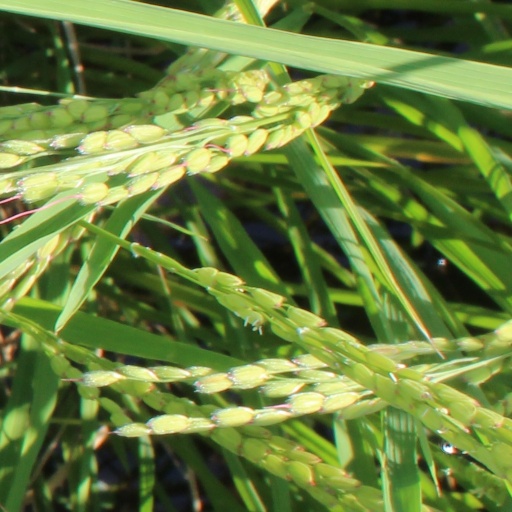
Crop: rice